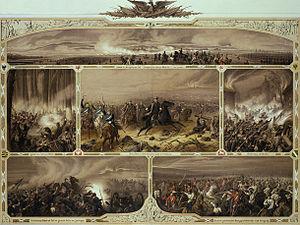
L'alliance italo-prussienne est un pacte militaire signé par le Royaume d'Italie et la royaume de Prusse le 8 avril 1866. Il établit les modalités de l'entrée en guerre des deux nations contre l'Empire d'Autriche et les compensations respectives en cas de victoire. Pour l'Italie, la compensation serait la Vénétie, pour la Prusse des territoires de l'Autriche.